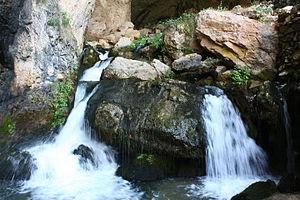
Le Porétché ou Porétchyé et Porétchié, est une région naturelle de l'ouest de la Macédoine du Nord, caractérisée par un paysage de collines ainsi que par une histoire et des traditions particulières. Le Porétché est limité par deux grands massifs, la Souva Gora à l'ouest et la Yakoupitsa à l'est, qui contribuent à son isolement. Il est traversé par la rivière Treska et compte le plus grand lac de barrage du pays, le lac Kozyak.